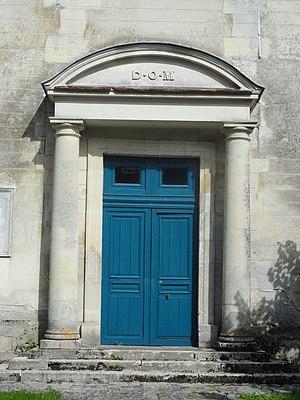
Portail occidental.
L'église Saint-Martin est une église catholique paroissiale située à Châtenay-en-France, en France. C'est un petit édifice néoclassique bâti pendant les dernières années de l'Ancien Régime, sans prétention mais bien proportionné et harmonieux, se distinguant comme l'œuvre d'un architecte de renom, Jacques Cellerier. L'église est classée monument historique depuis 1990.